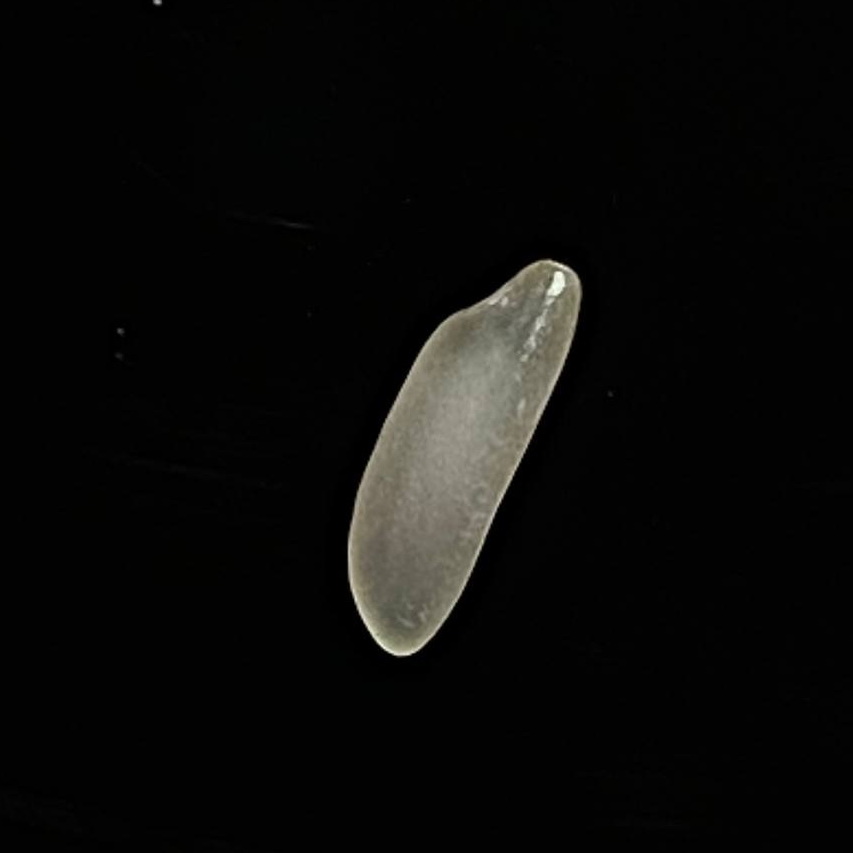
Rice variety: Shampakatari